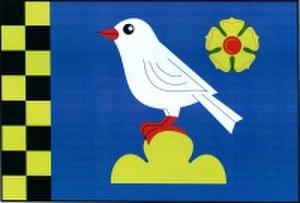
Břežany est une commune du district de Znojmo, dans la région de Moravie-du-Sud, en République tchèque. Sa population s'élevait à 824 habitants en 2019.